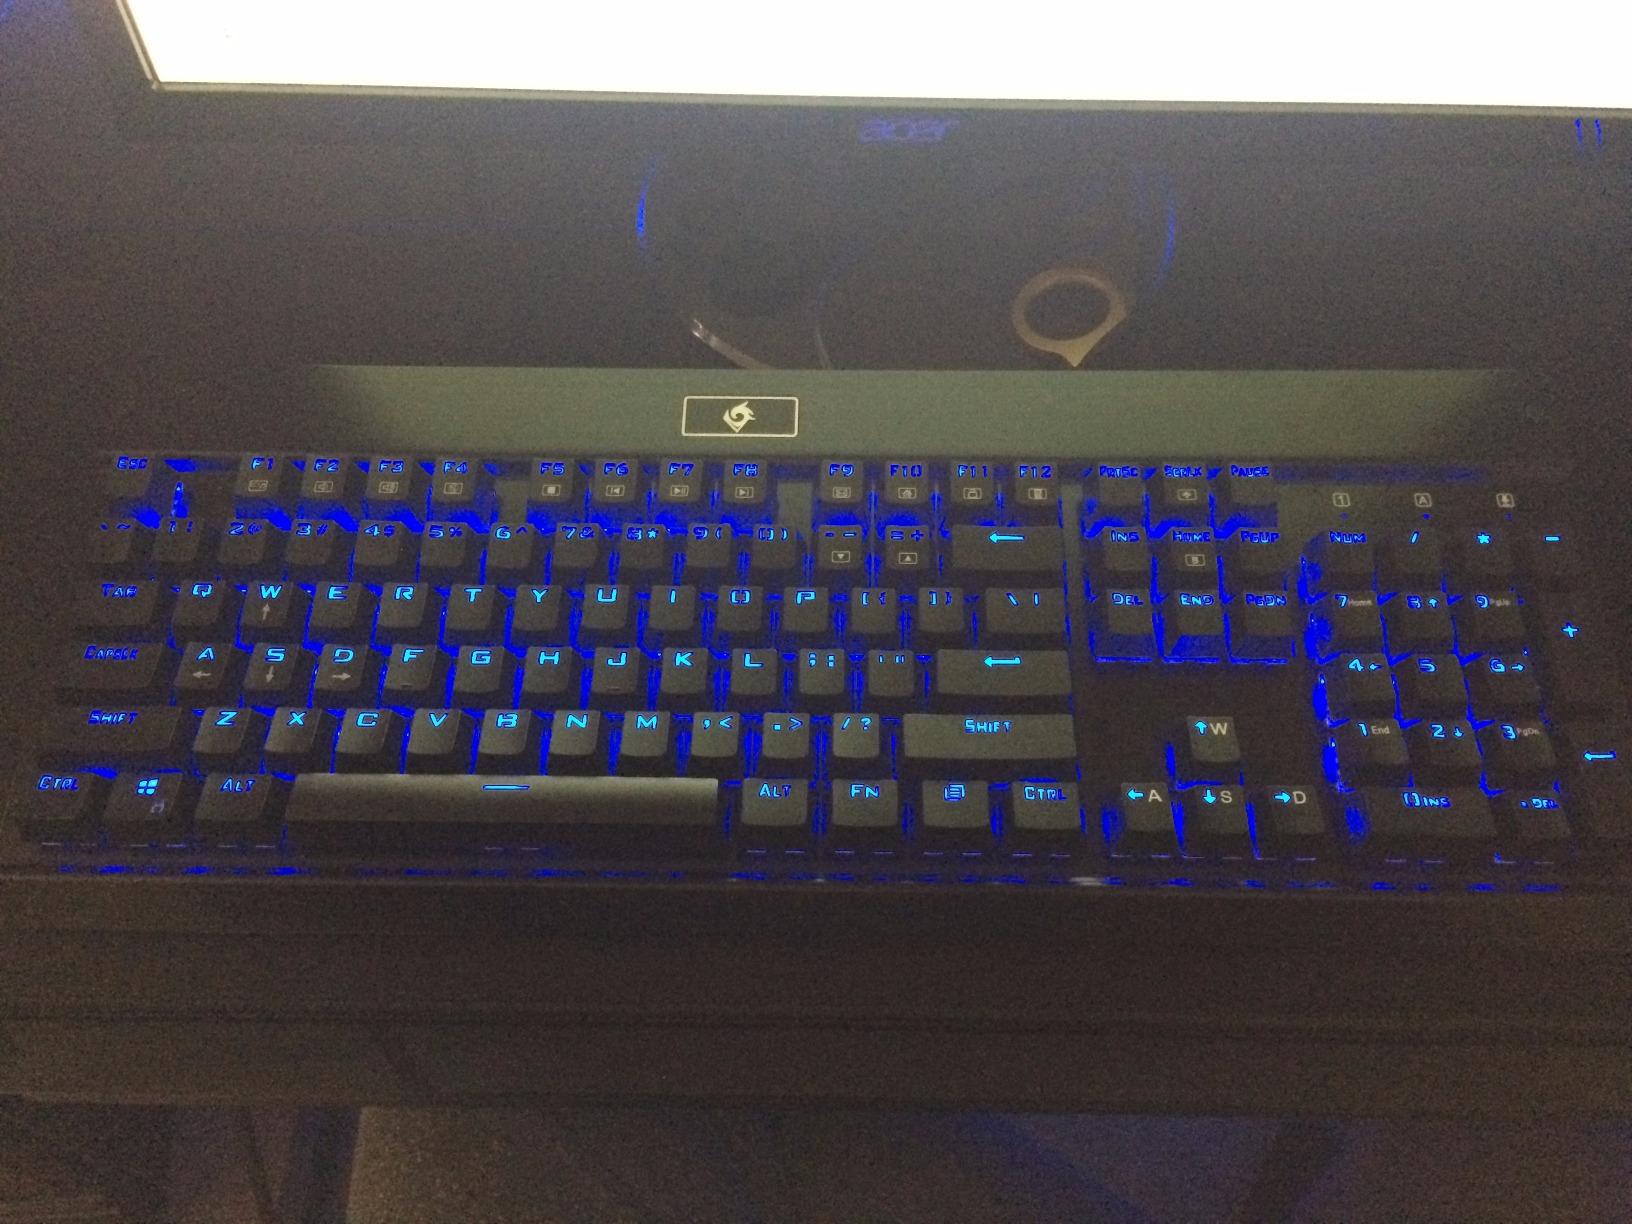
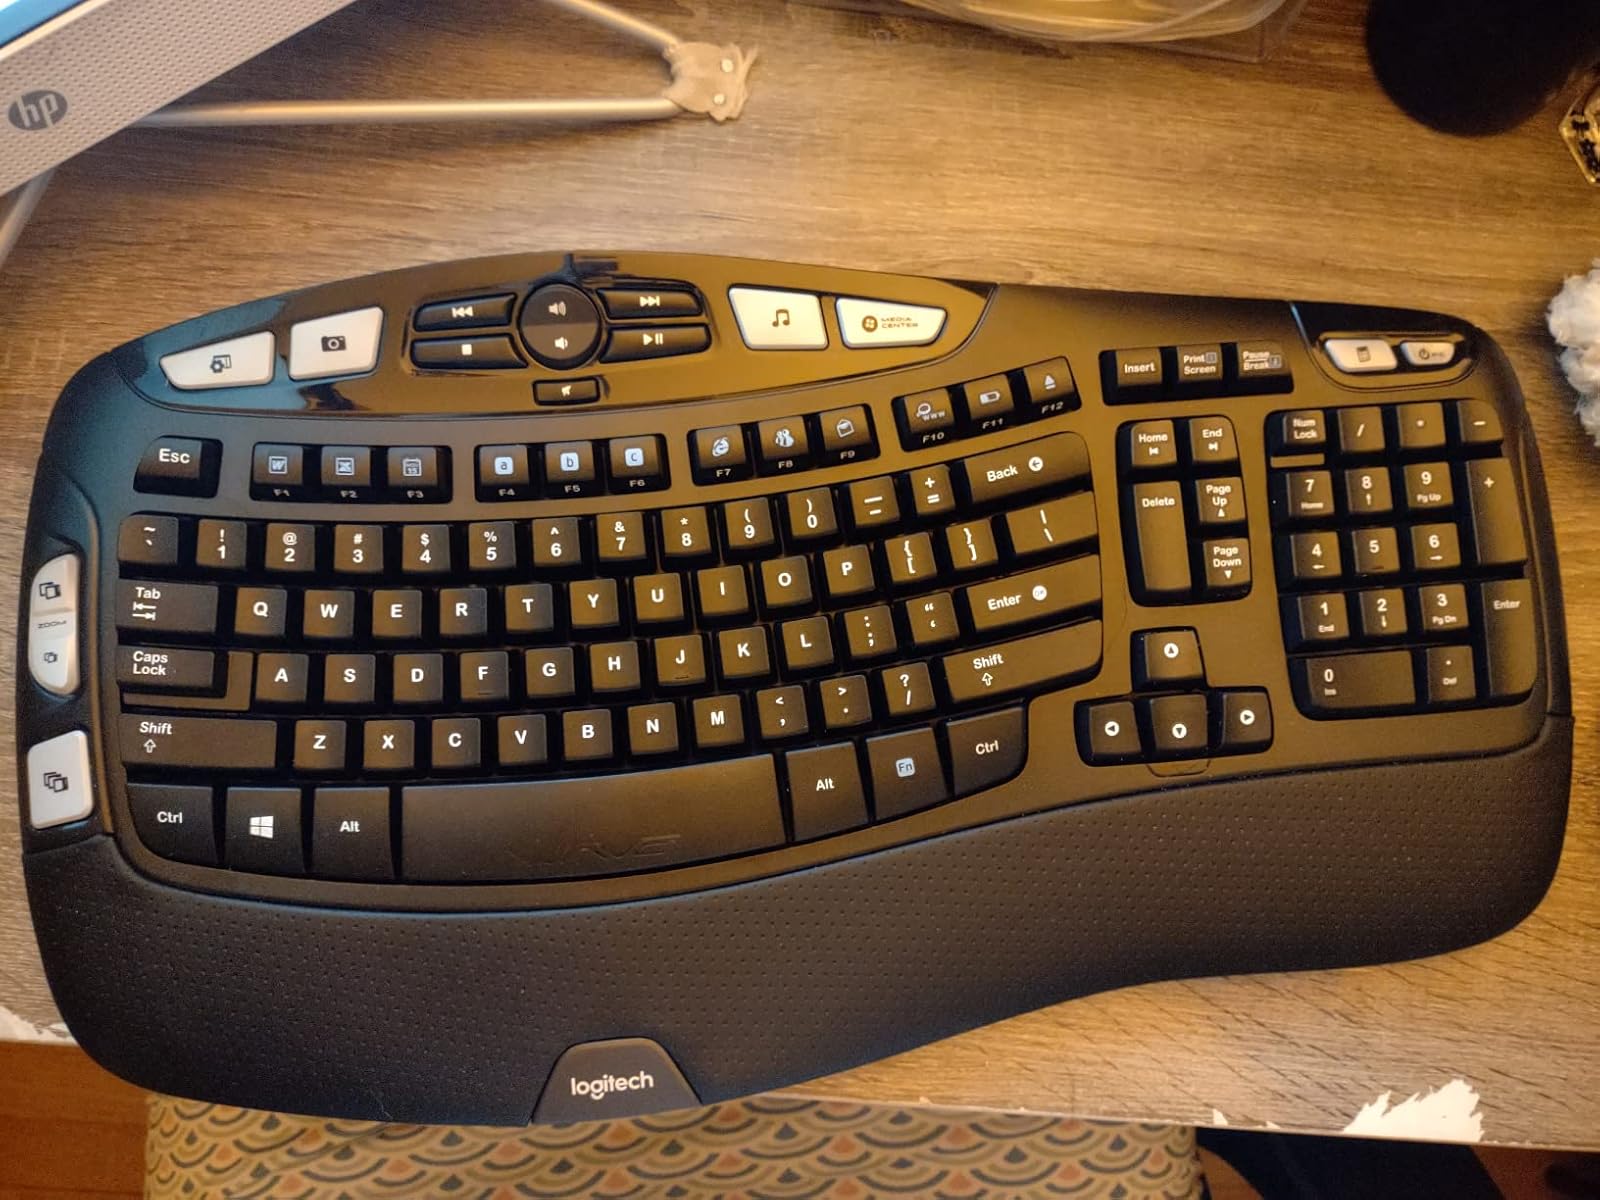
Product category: keyboard
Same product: no